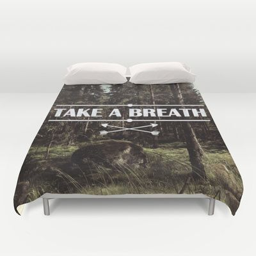
take a breath by - $99.00